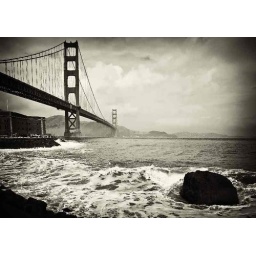
beautiful b&w golden gate bridge in san francisco